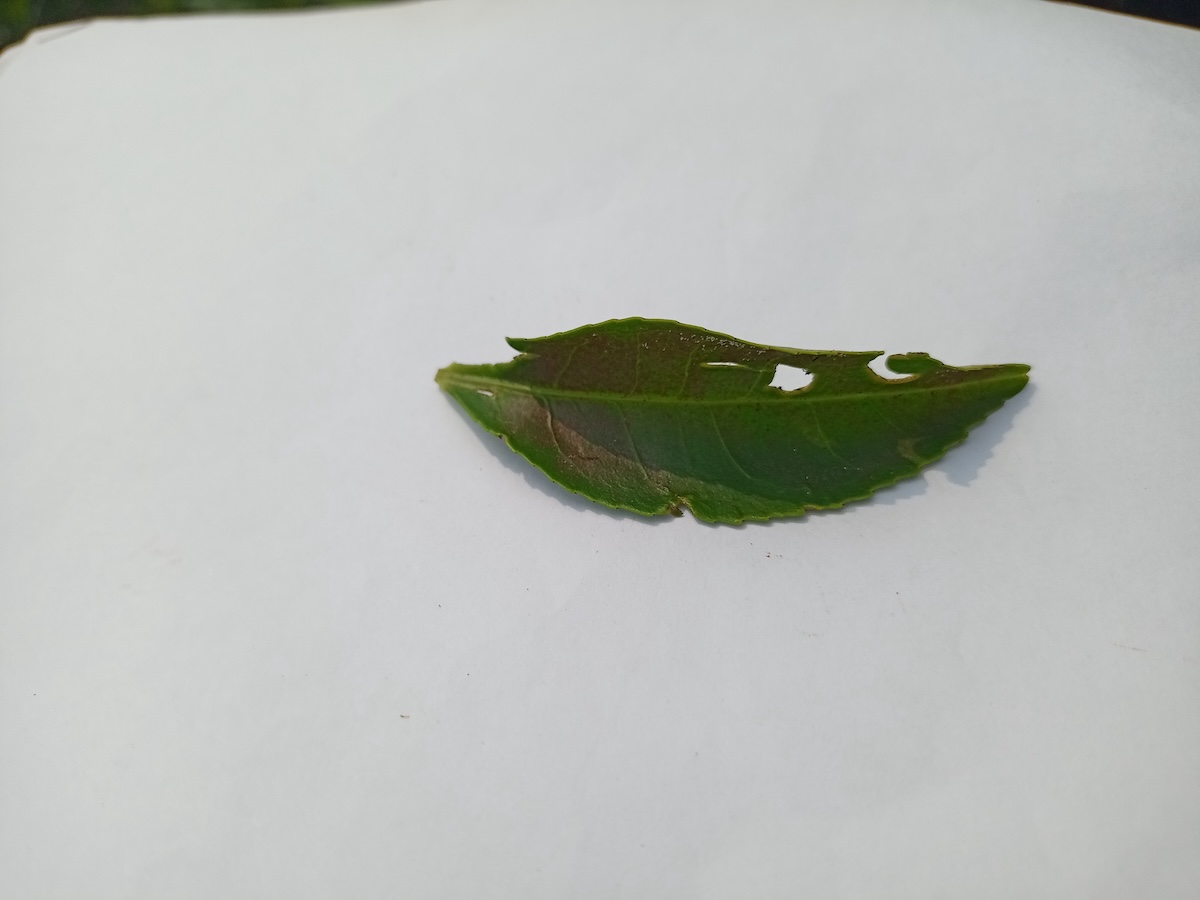
Label: Red spider